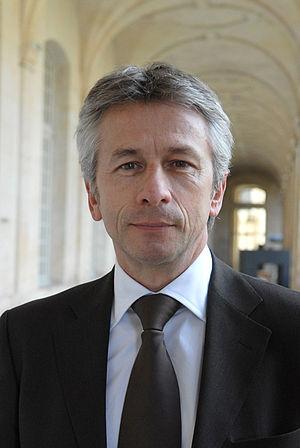
Laurent Beauvais, président du conseil régional de Basse-Normandie, en mars 2010.
Les élections régionales en Basse-Normandie ont eu lieu les 14 et 21 mars 2010.
Nogent-le-Rotrou est une commune française située dans le département d'Eure-et-Loir en région Centre-Val de Loire.
Laurent Beauvais, né le 24 juin 1952 à Nogent-le-Rotrou, est un homme politique français, dernier président du conseil régional de Basse-Normandie et actuel président d'Argentan Intercom.